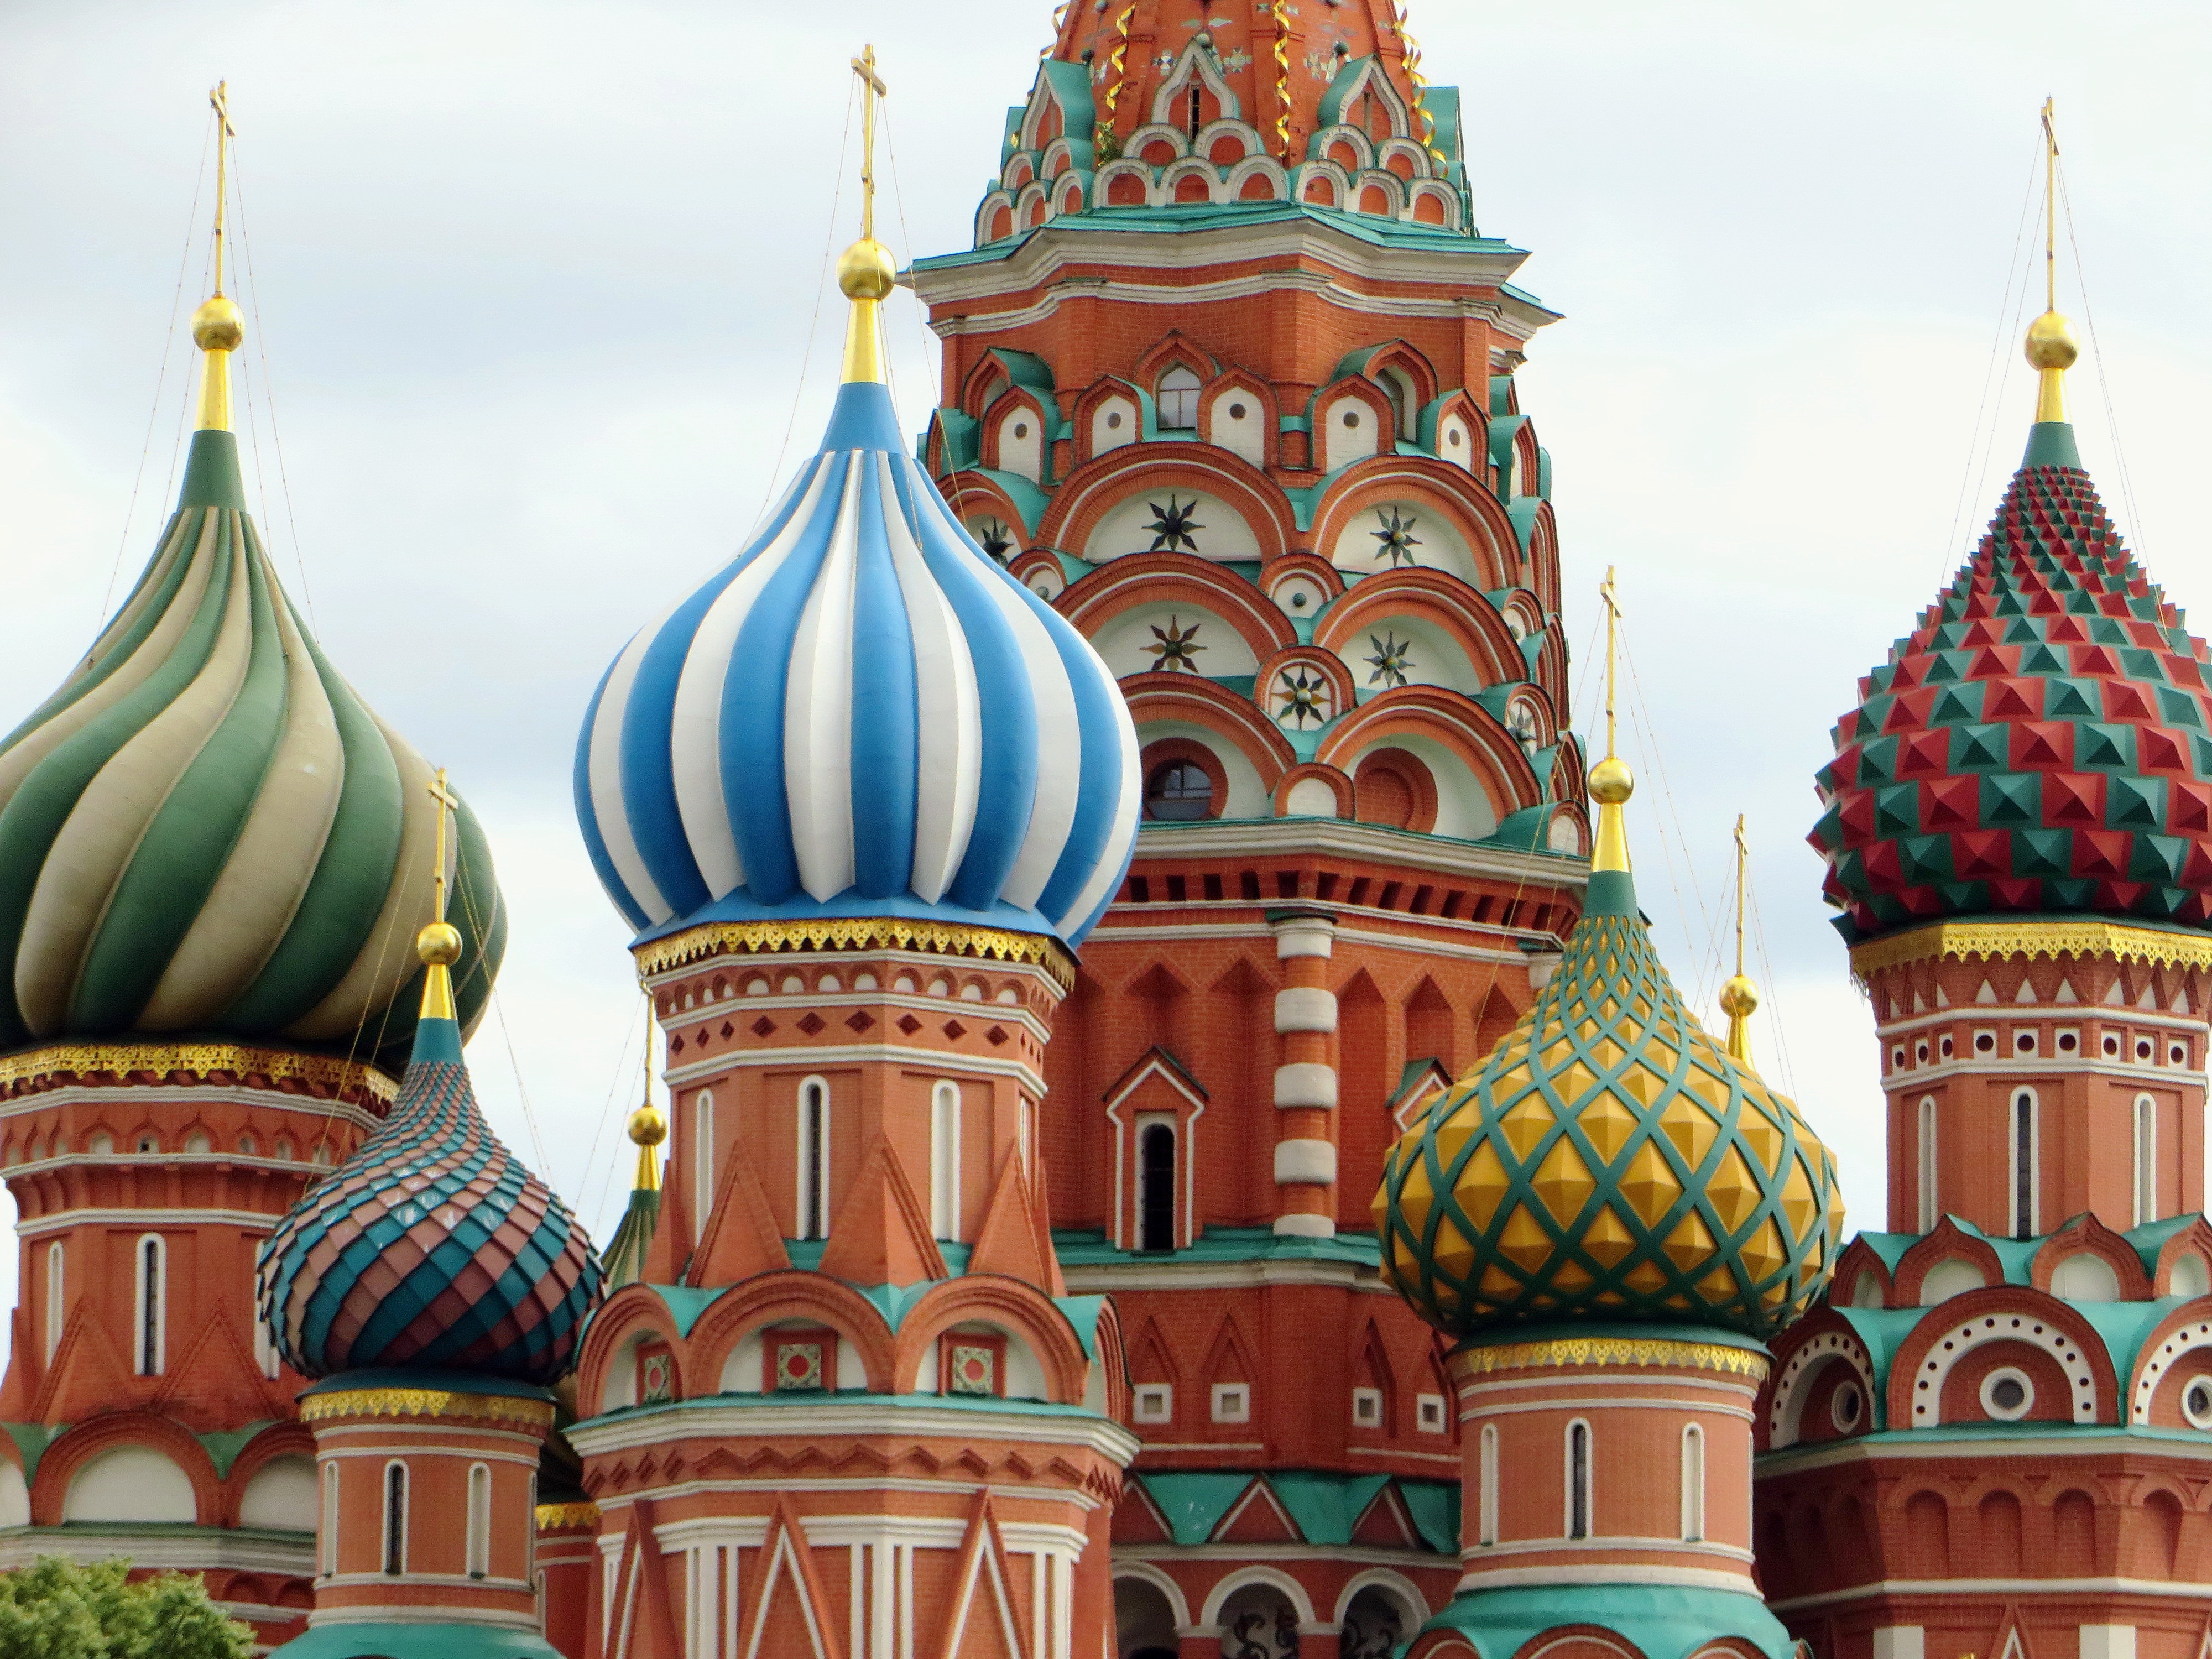
building, color, religion, landmark, church, cathedral, place of worship, temple, bulbs, moscow, dome, russia, hindu temple, st basile, saint basil's cathedral, byzantine architecture